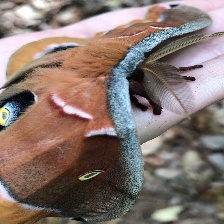
Species: POLYPHEMUS MOTH